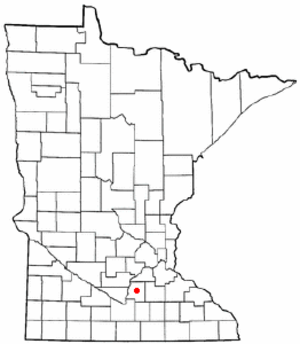
Le Center
Le Centers beliggenhed i Minnesota
Le Center er en amerikansk by og administrativt centrum for det amerikanske county Le Sueur County, i staten Minnesota. I 2000 havde byen et indbyggertal på 2.240.